Herberhausen

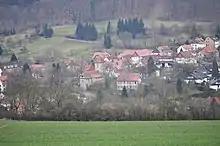
Herberhausen

Herberhausen is a village (borough:"Ortsteil") belonging to Göttingen, Lower Saxony, in Germany.